Michael O'Flanagan

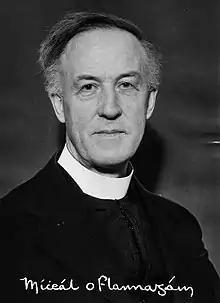
1937 Portrait of O'Flanagan, taken in America while he was fund-raising during the Spanish Civil War.

In early 1918 Sinn Féin contested and failed to win three by-elections in South Armagh, Waterford and Tyrone. Another important by-election occurred on 20 June 1918 in East Cavan. With most of the leading Sinn Féin members in prison as a result of the German Plot, seasoned campaigners were in short supply. O'Flanagan was approached by Andy Lavin and asked to canvas for Arthur Griffith, then incarcerated in Gloucester prison.